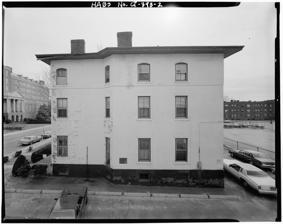
Building: Building at 83–85 Sigourney Street
Country: United States of America
Year built: 1865
Historic house in Connecticut, United States United States historic place Building at 83–85 Sigourney Street U.S. National Register of Historic Places View south - 83–85 Sigourney Street Show map of Connecticut Show map of the United States Location 83–85 Sigourney St., Hartford, Connecticut Coordinates 41°45′59″N 72°41′33″W / 41.76639°N 72.69250°W / 41.76639; -72.69250 Area less than one acre Built 1865 Architectural style Italianate Demolished after 1979 MPS Asylum Hill MRA NRHP reference No. 79002679 Added to NRHP November 29, 1979 83–85 Sigourney Street in Hartford, Connecticut was an Italianate style double brick house.  Built in 1865, it was the oldest surviving residential building on the southern part of Sigourney Street in the city's Asylum Hill neighborhood.  It was listed on the National Register of Historic Places in 1979, at a time when there were no known threats to the building. A modern building, housing the former Connecticut Culinary Institute, was built on the site in 1981 and now stands at 85 Sigourney Street; it is the Hartford campus of the Lincoln Culinary Institute, and is part of the Lincoln Group of Schools . Description and history 83–85 Sigourney Street stood on the west side of Sigourney Street, a busy north–south artery west of Downtown Hartford , across the street from the main headquarters of Aetna Insurance Company .  As described in 1979, it stood alone, surrounded by parking lots of the insurance company.  It was a brick building, three stories in height, with a flat roof.  Its front facade was four bays wide, with its ground floor altered in the 20th century for commercial use and lacking significant ornament.  The surviving first and second floor windows were set in rectangular openings with stone sills and lintels, the lintels on the front facade peaked.  Windows on the third floor were set in segmented-arch openings. 85 Sigourney Street The house was probably built in about 1865.  This type of house was at one time fairly common in the city, although few of them were built in Asylum Hill, an upper-class neighborhood area at the time.  This house was the last of its type in Asylum Hill; it was demolished some time after its listing on the National Register in 1979. See also National Register of Historic Places in Hartford, Connecticut References